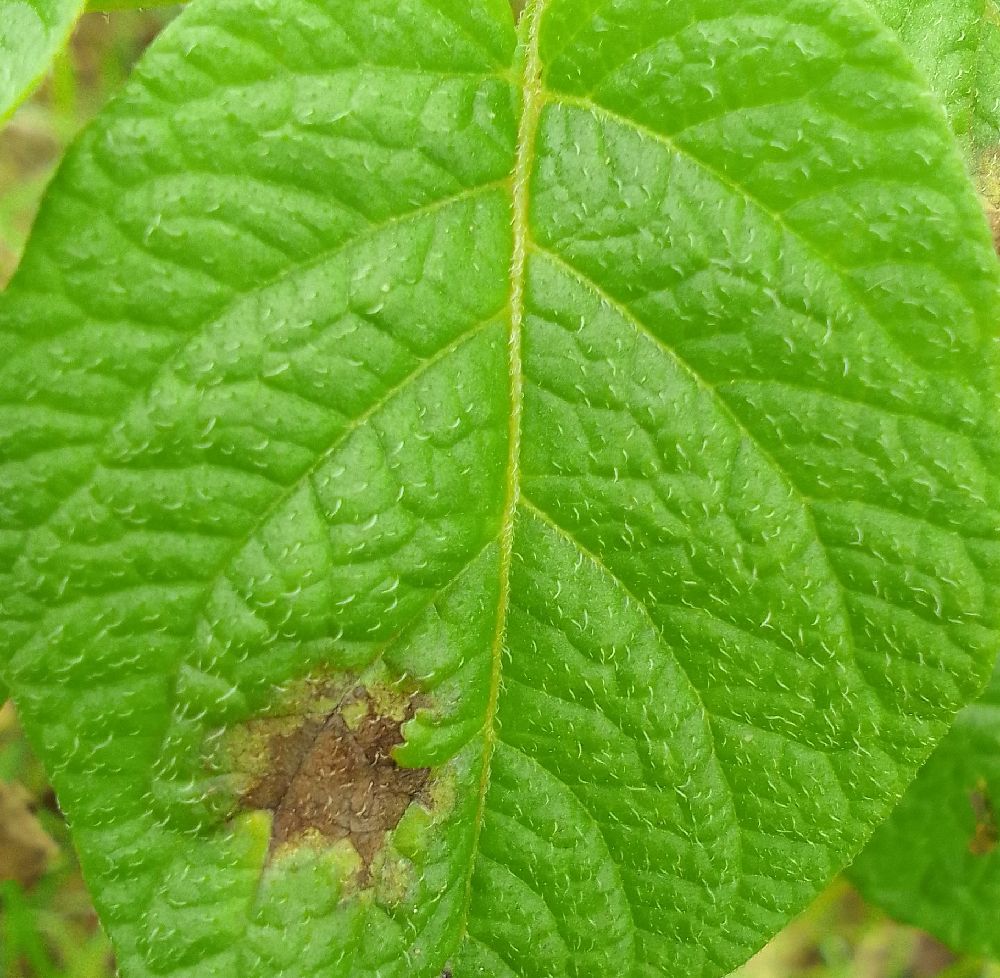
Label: Late blight